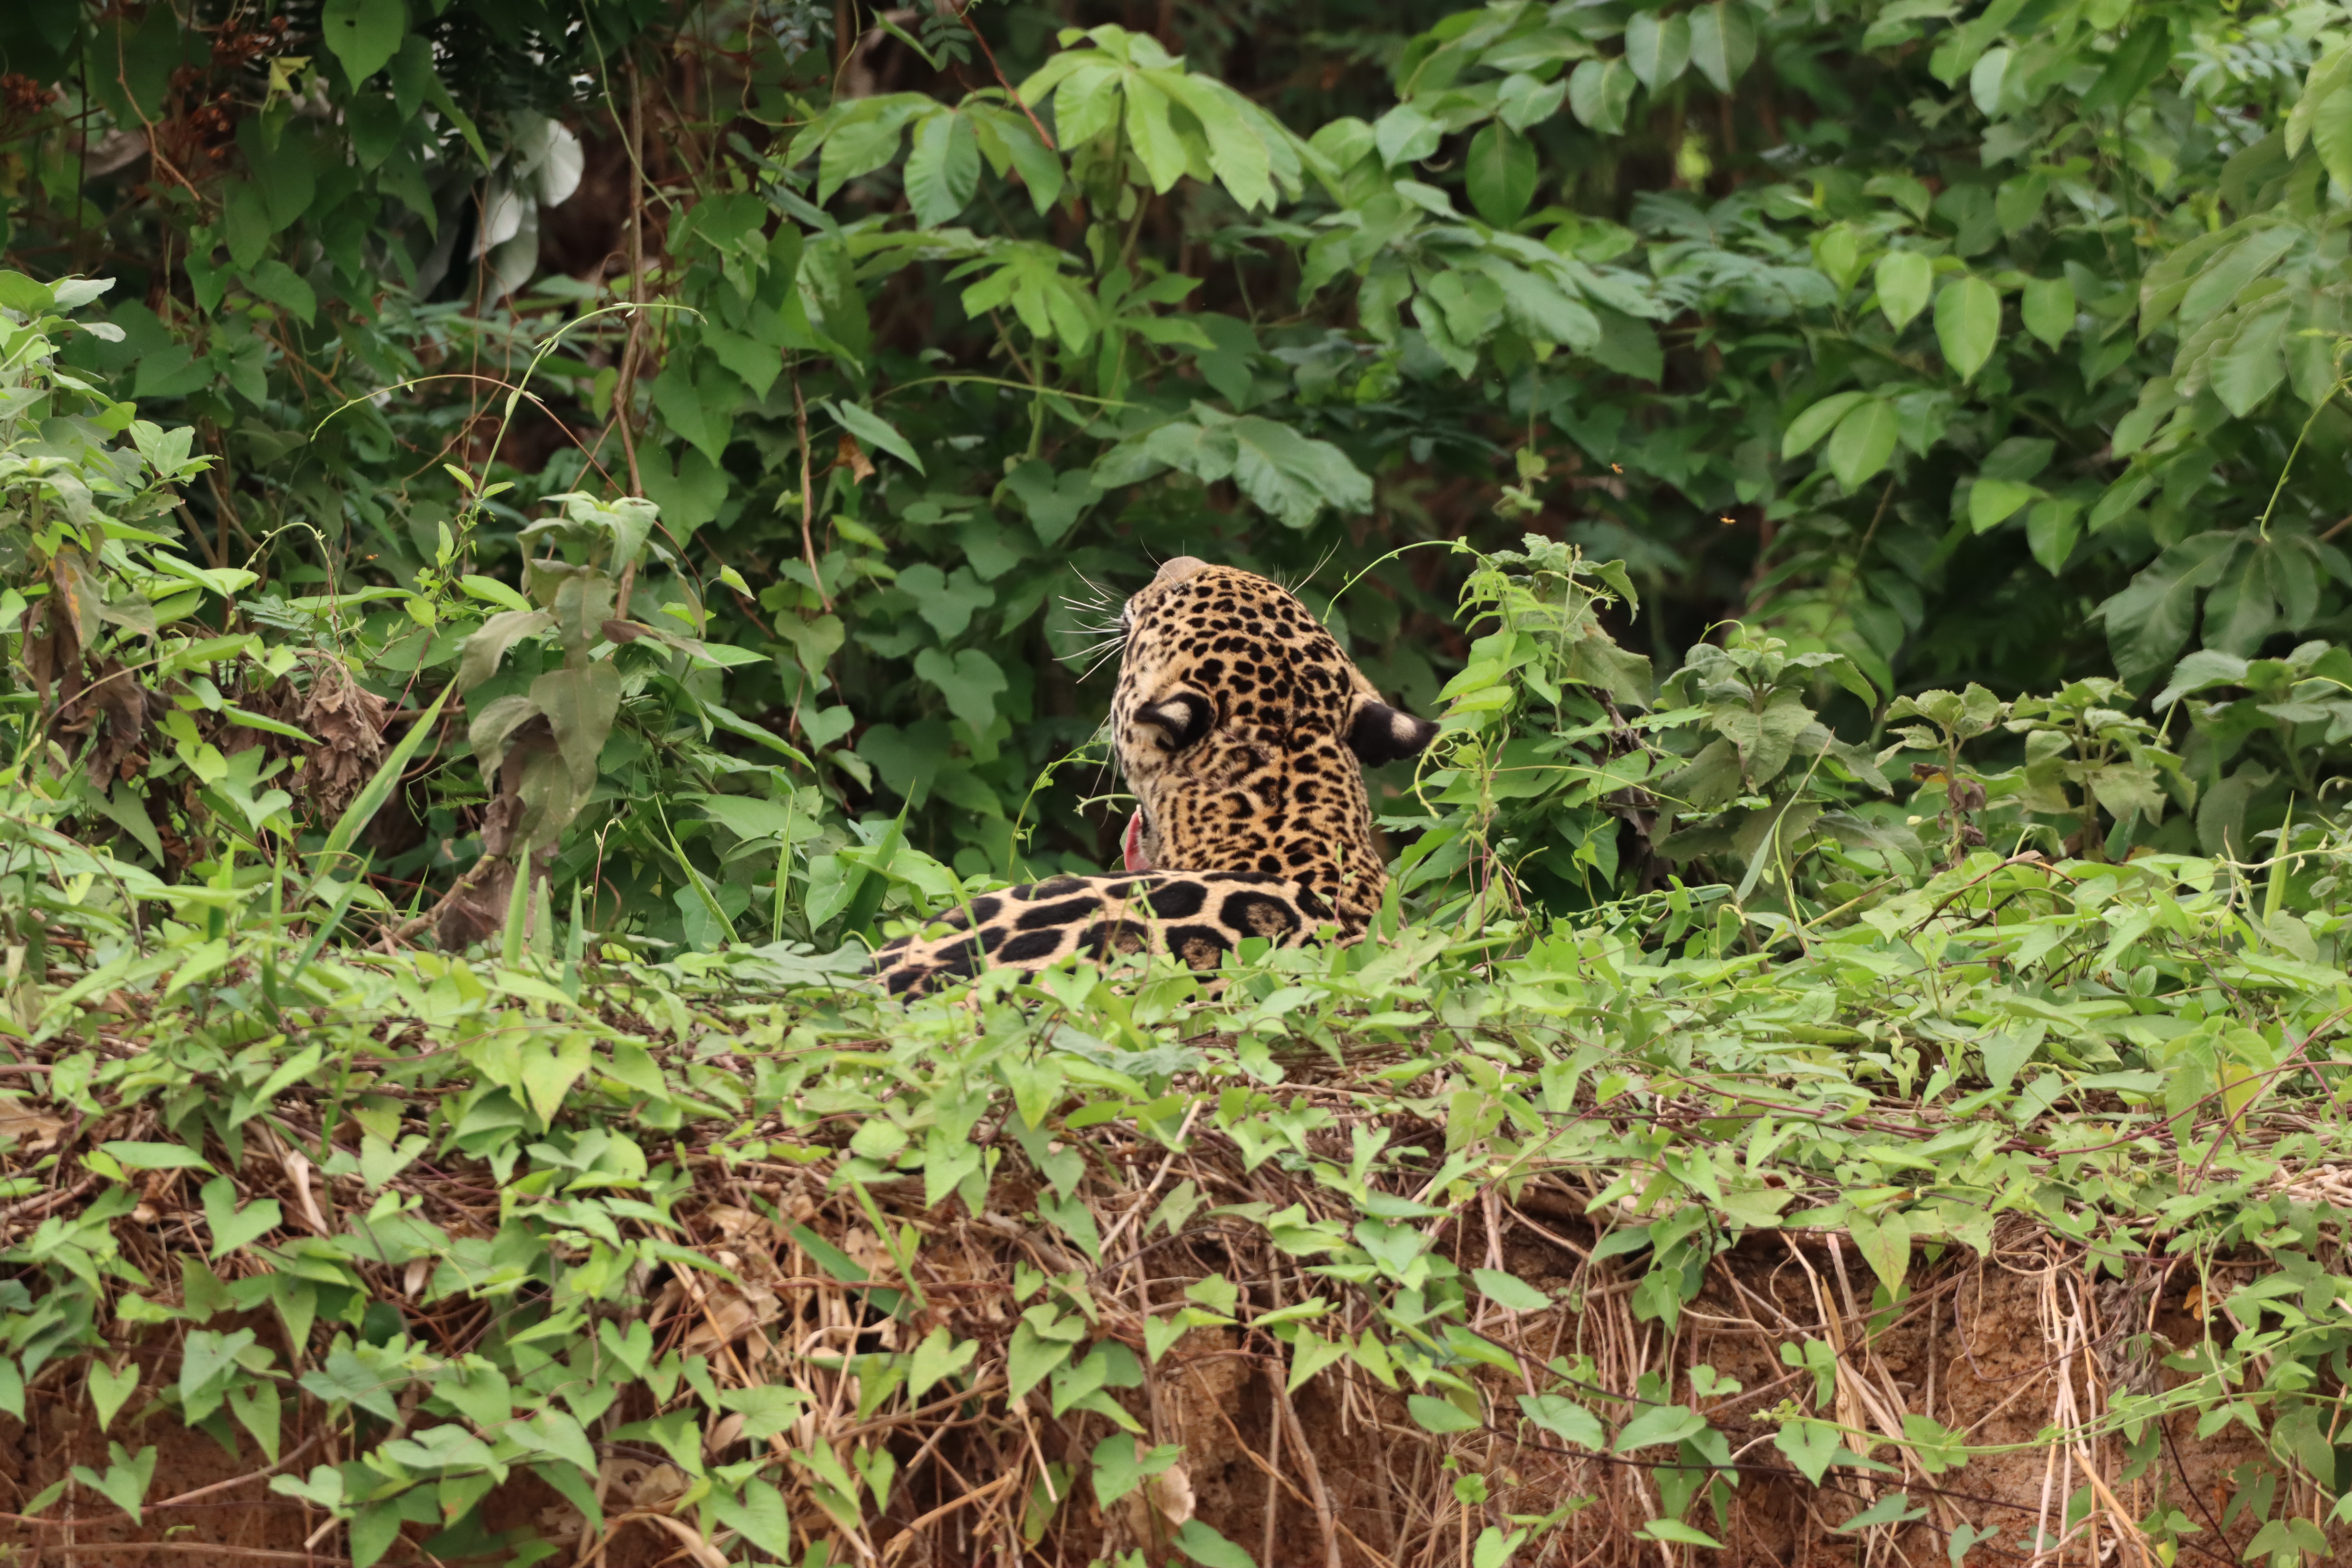
Jaguar: Alira